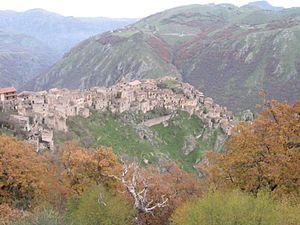
Romagnano al Monte est une commune italienne de la province de Salerne dans la région Campanie en Italie.